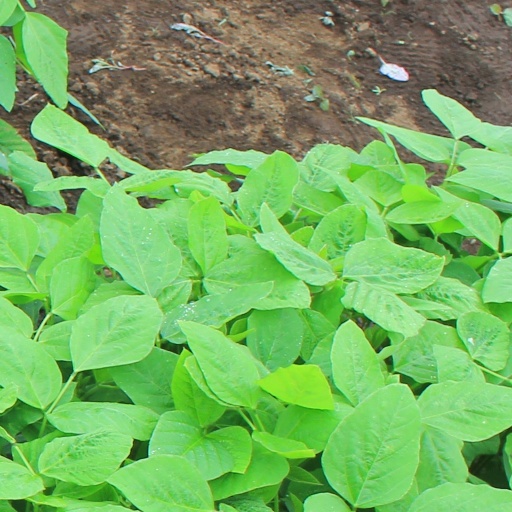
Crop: soybean